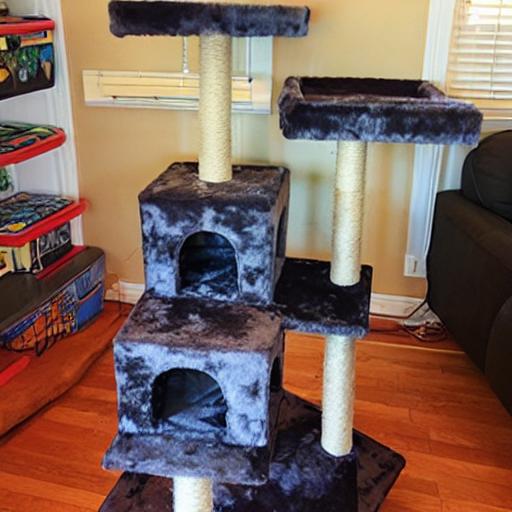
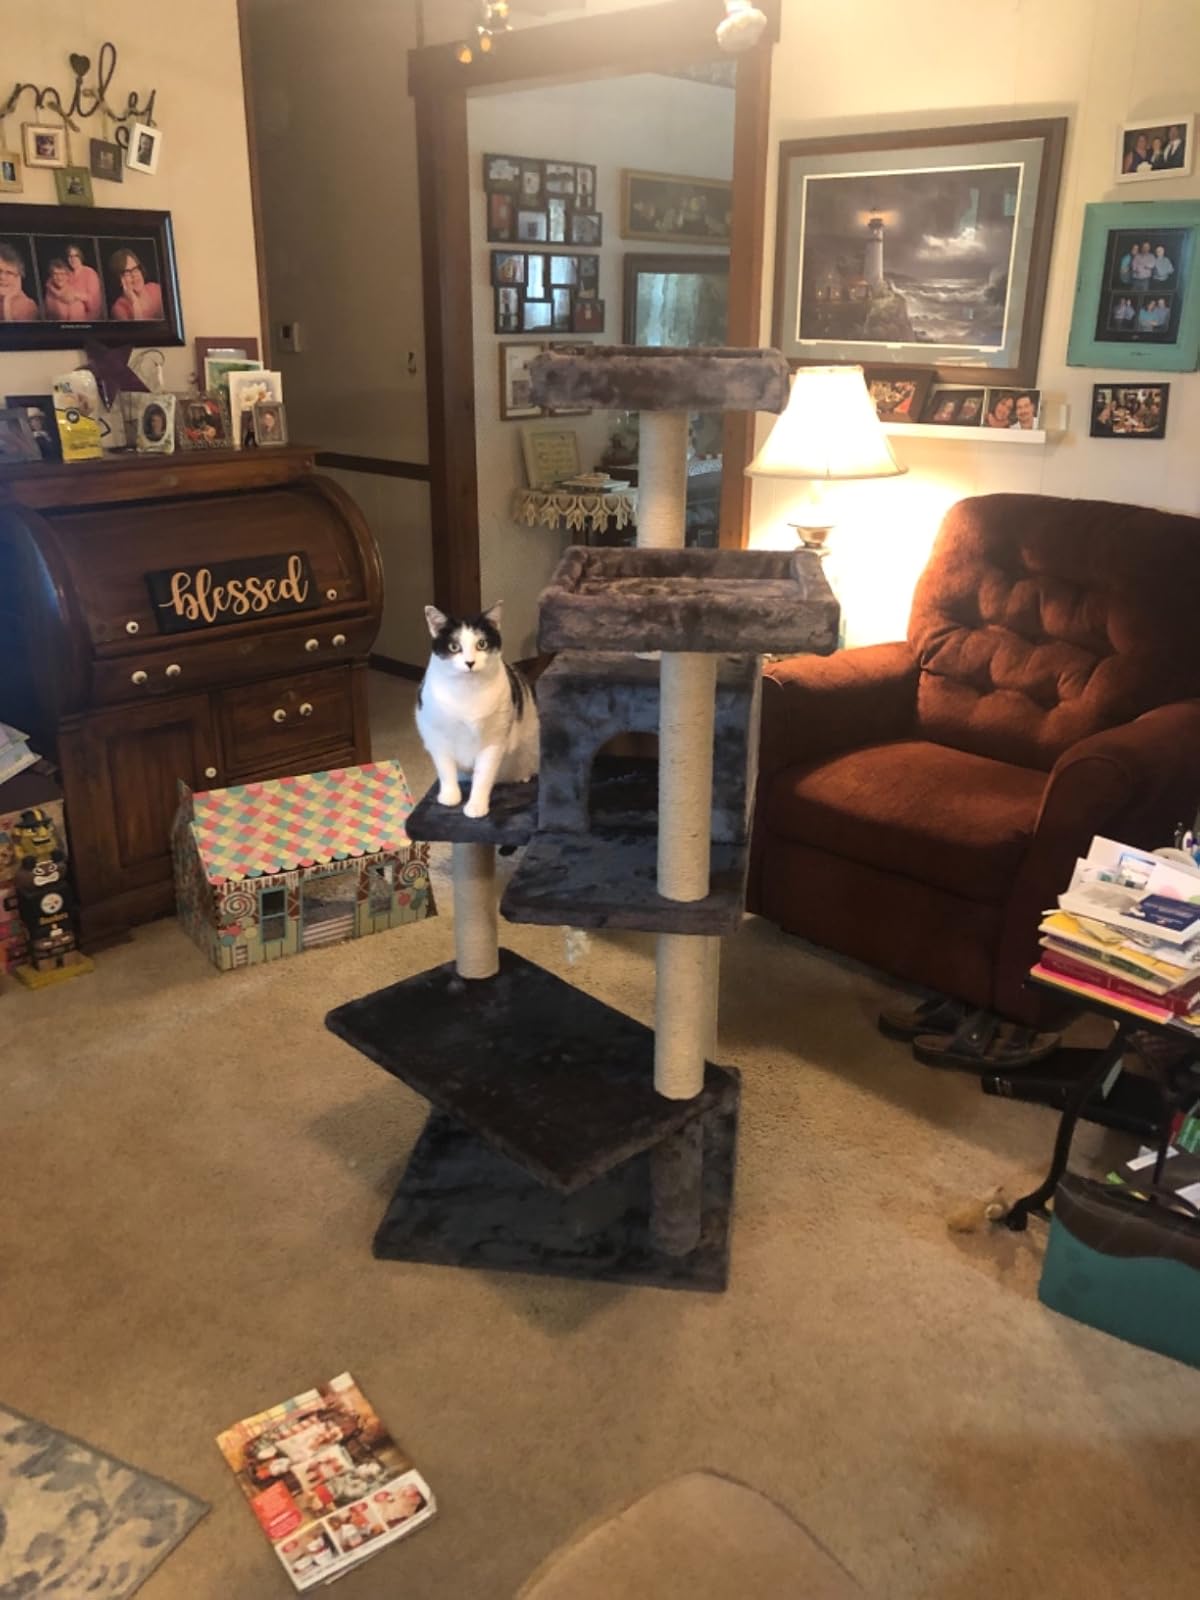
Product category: items_cat tree
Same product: no